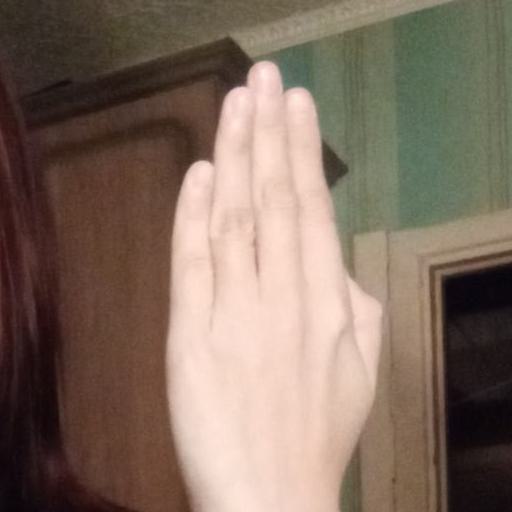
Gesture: stop_inverted